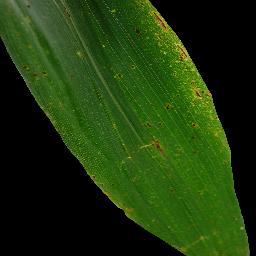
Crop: corn
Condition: (maize)_common_rust